Abbey Theatre, Nuneaton

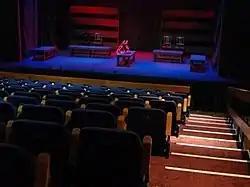
Auditorium

The Abbey Theatre is situated on Pool Bank Street in the Abbey Ward of Nuneaton, England, and is managed and run by volunteers by the Nuneaton Arts Council (NAC).